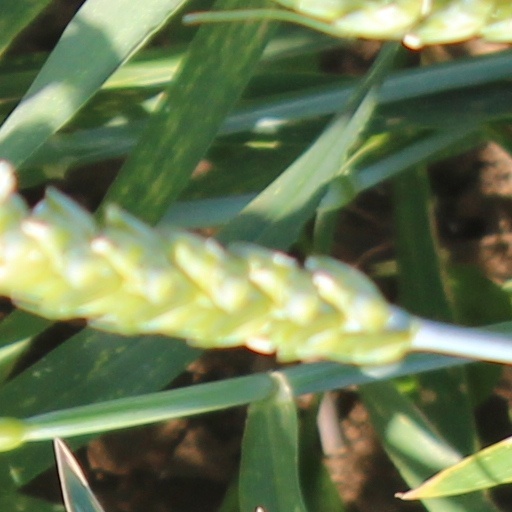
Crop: wheat